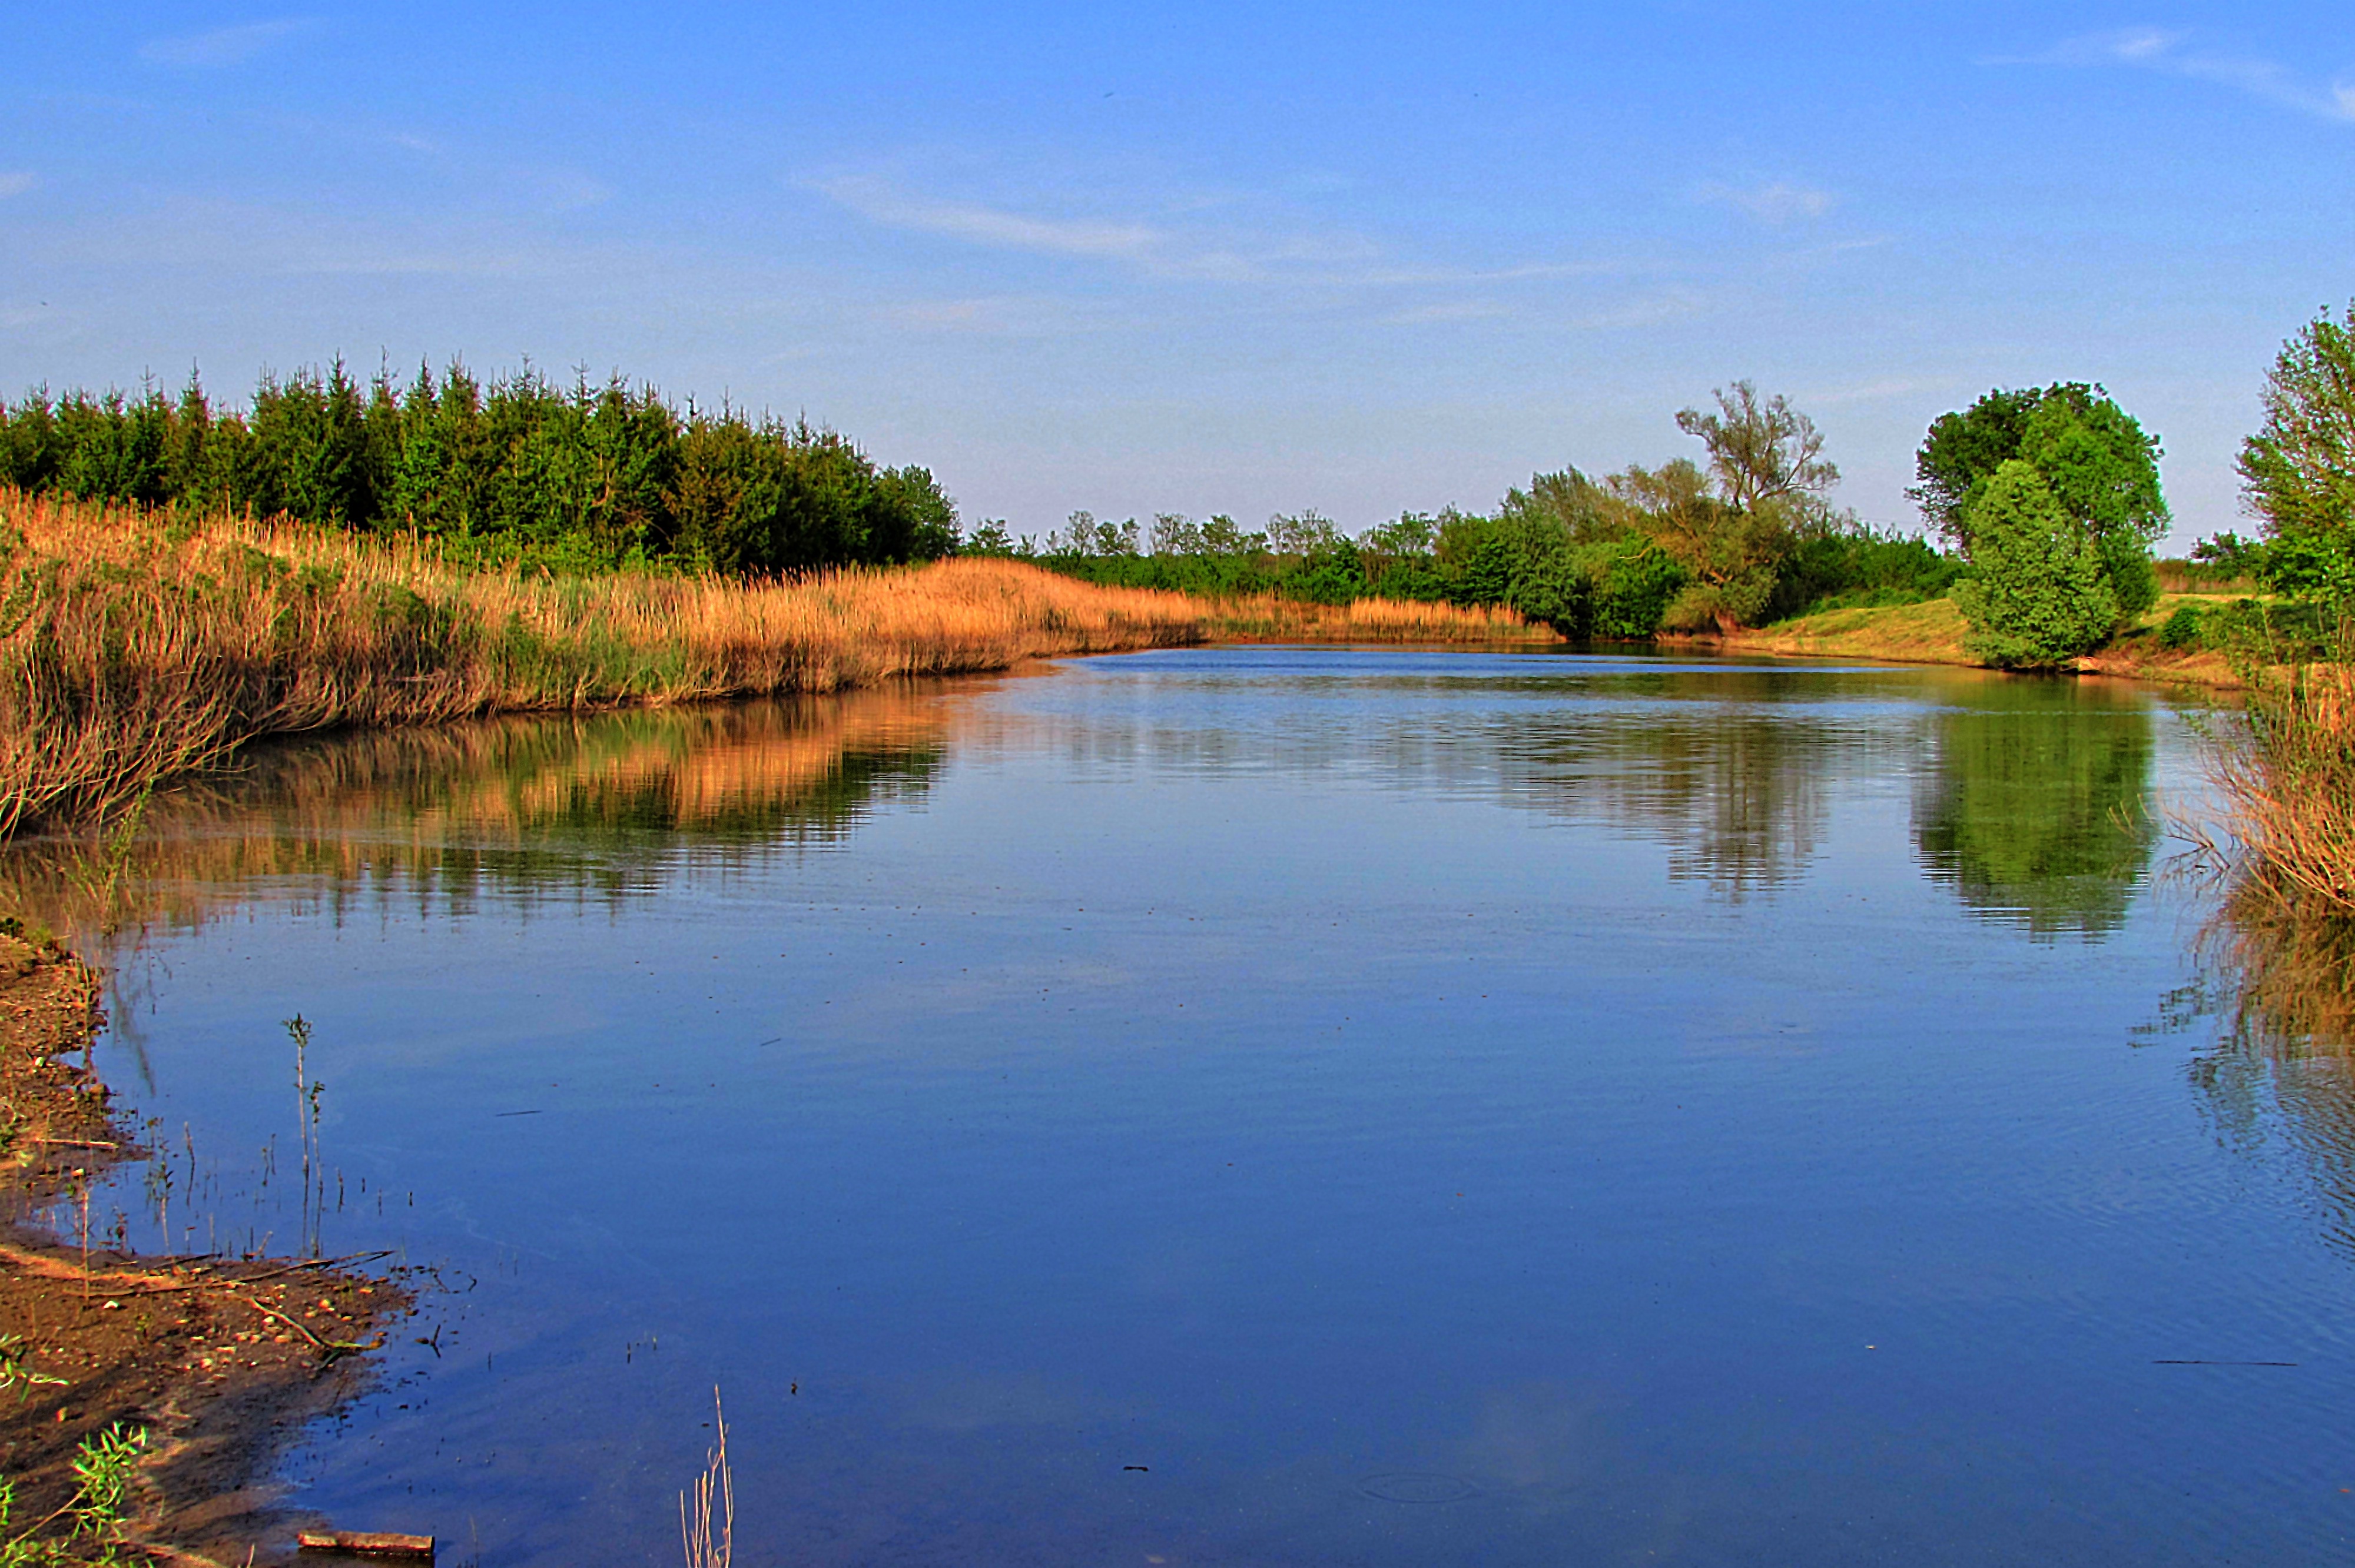
landscape, tree, water, marsh, wilderness, lake, river, pond, reflection, autumn, reservoir, waterway, body of water, wetland, floodplain, habitat, loch, ecosystem, hdr image, fish pond, natural environment